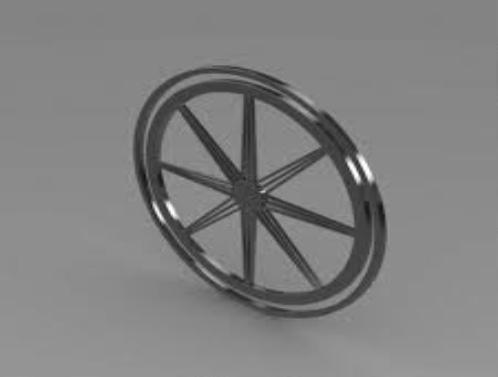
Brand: mitsuoka-2
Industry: Transportation